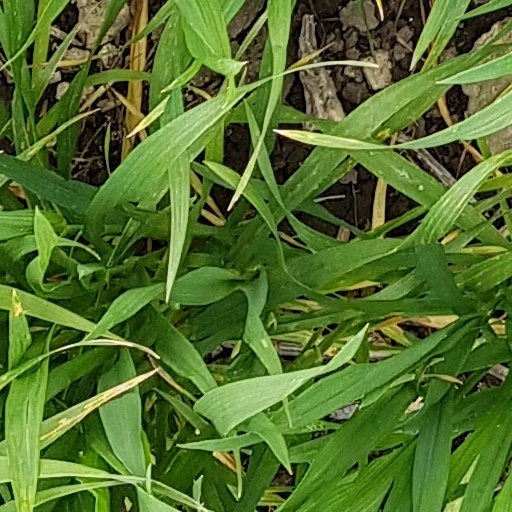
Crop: wheat